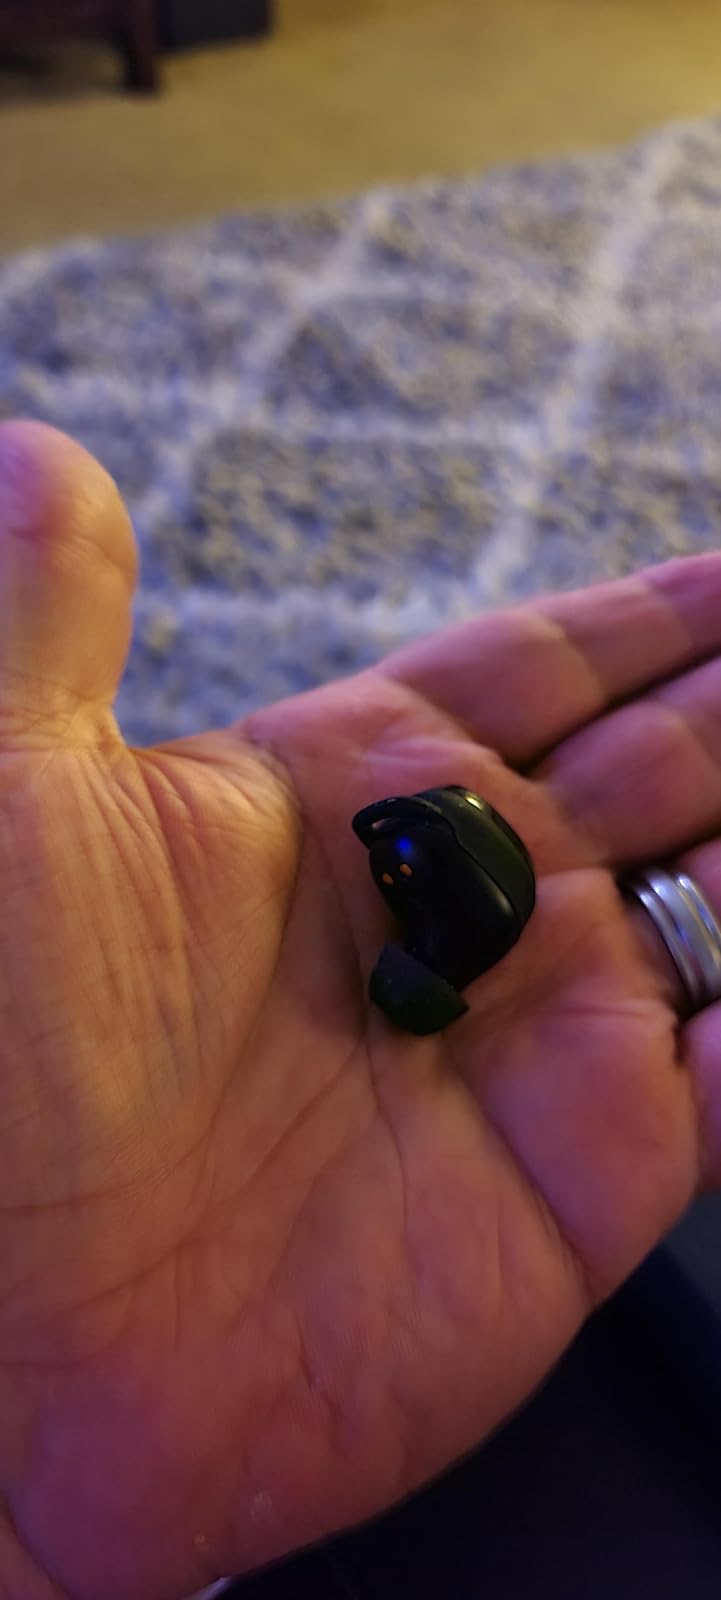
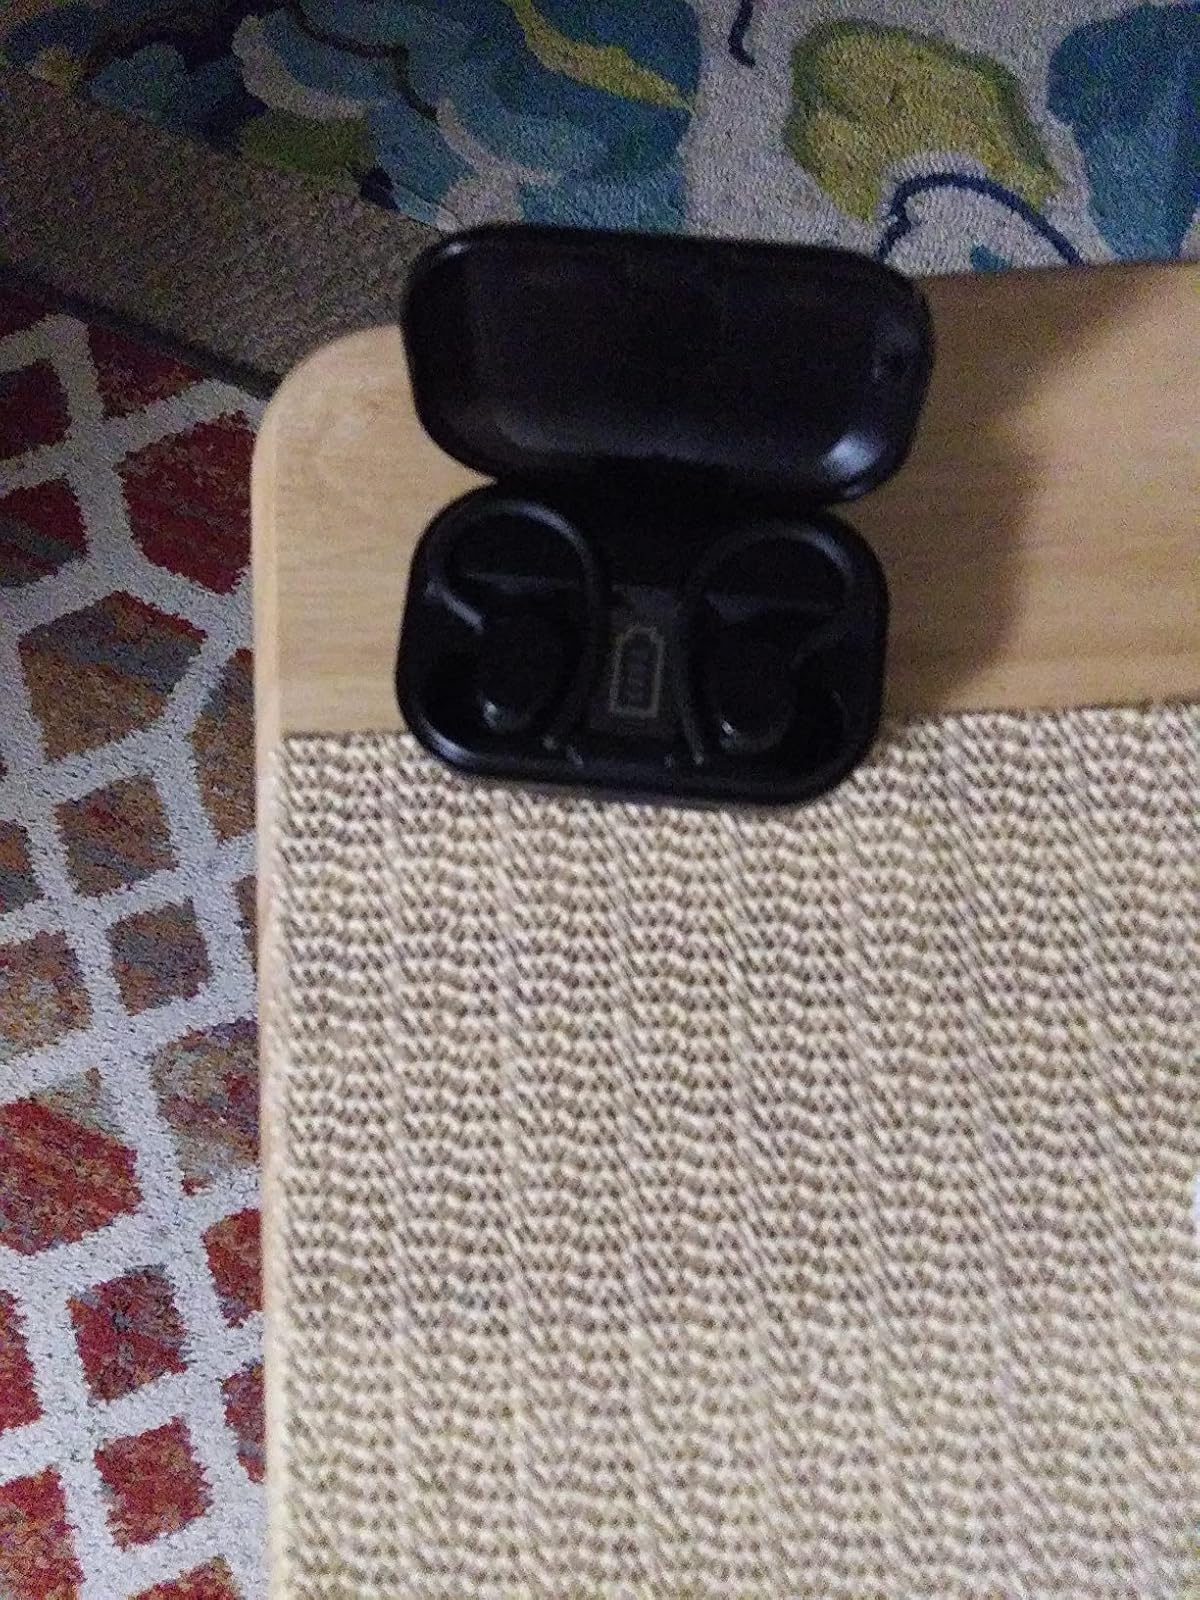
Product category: earbuds
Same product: no